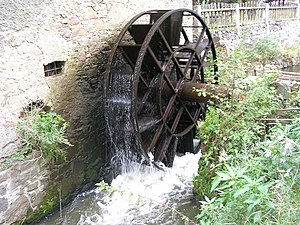
Donse Krudtværk
Donse krudtværk blev drevet af en vandmølle som denne.
Donse Krudtværk eller Donse Krudtmølle var et krudtværk ved Donse Å tæt på Hørsholm. Det fungerede fra 1704 til 1911.